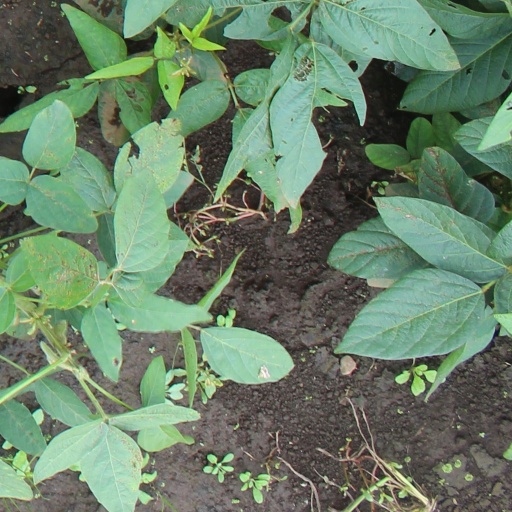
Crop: soybean